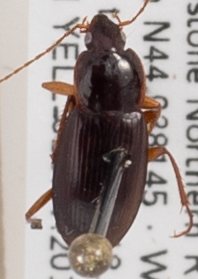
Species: Calathus gregarius
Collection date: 2018-09-20
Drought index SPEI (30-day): -0.926
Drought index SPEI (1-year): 0.594
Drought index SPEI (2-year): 0.9